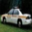
Label: automobile